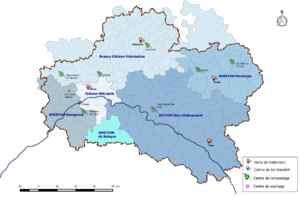
Structures intercommunales de traitement des déchets dans le Loiret.
La gestion des déchets dans le Loiret couvre les actions de collecte et de traitement des déchets produits dans le département français du Loiret et pour certains types de déchets produits en dehors du département. Le traitement des déchets comprend la prévention de la production de déchets, la préparation des déchets en vue de leur réemploi, le recyclage, la valorisation et enfin l'élimination de manière sûre et dans des conditions respectueuses de l’environnement.